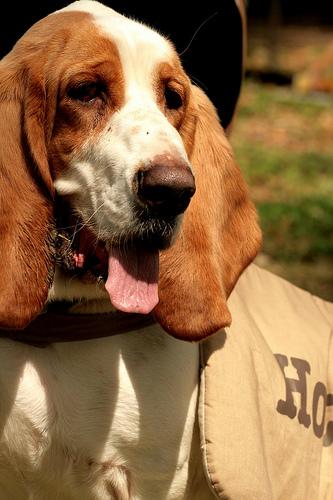
Breed: basset hound